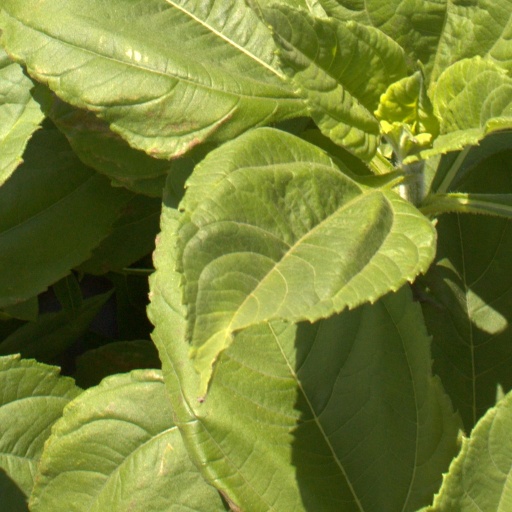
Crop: Jerusalem artichoke